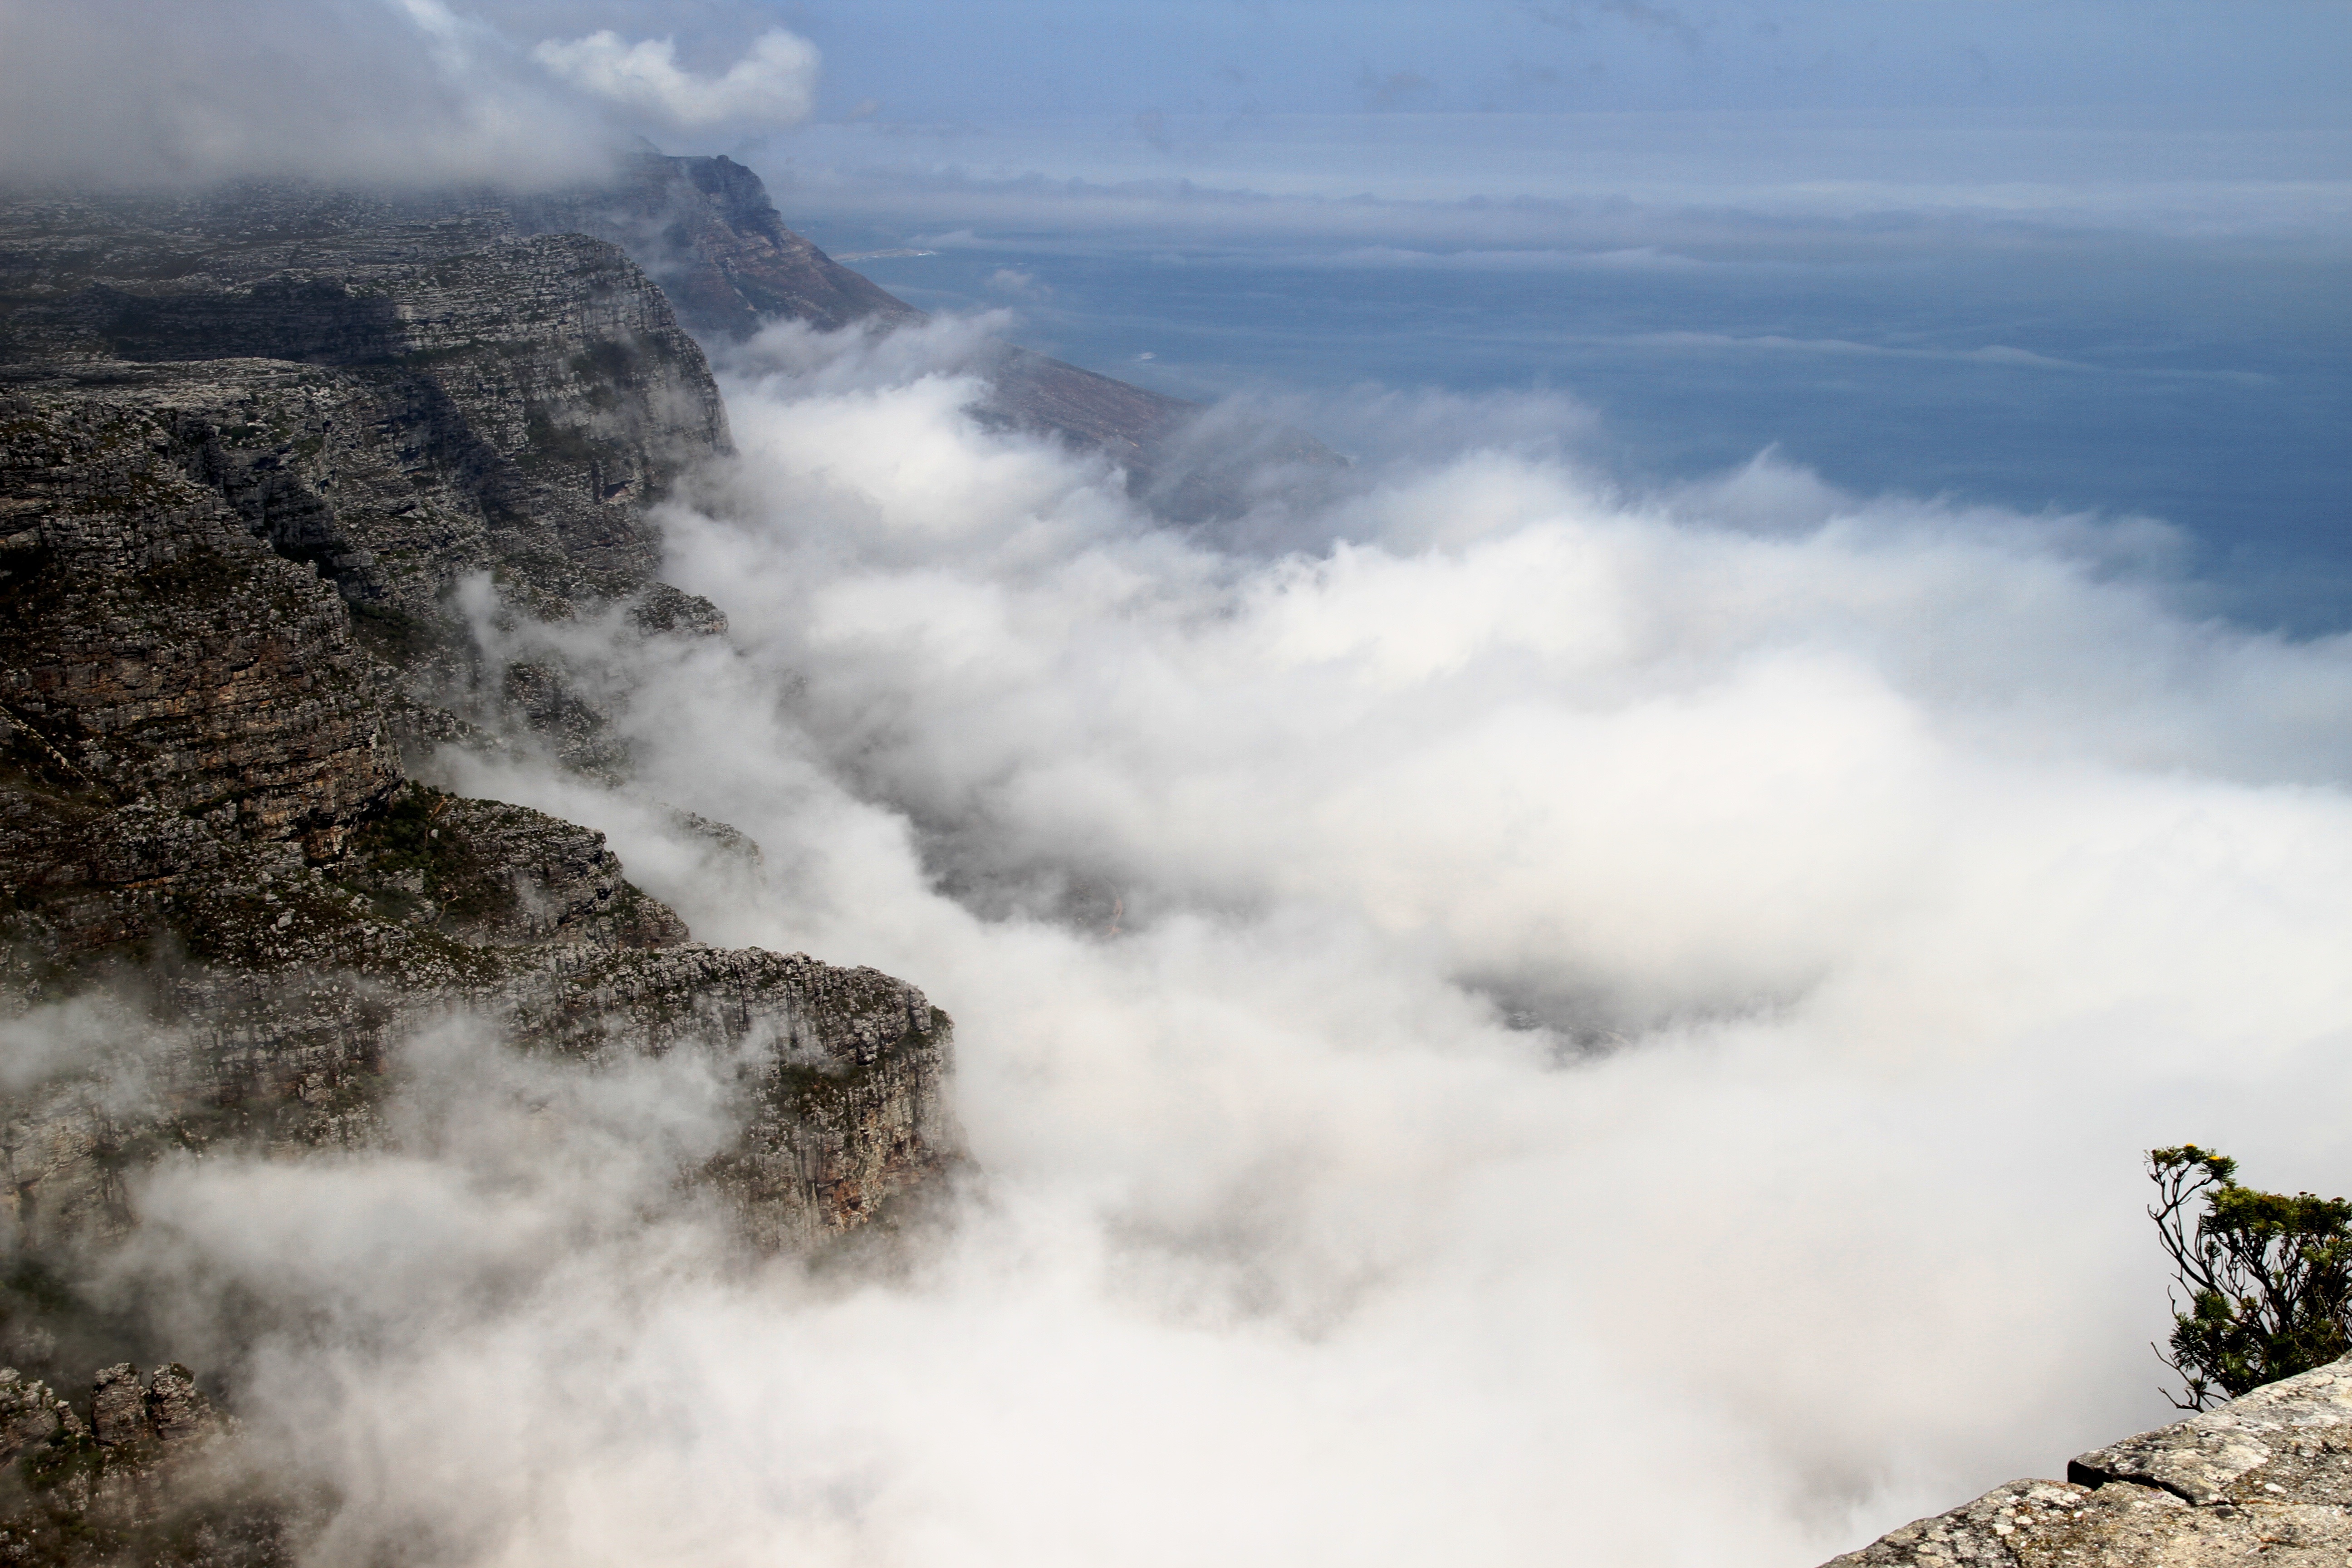
landscape, sea, coast, nature, mountain, cloud, sky, mist, wave, mountain range, cliff, weather, tourism, ridge, summit, body of water, challenge, south africa, landform, mont hwan, geographical feature, atmospheric phenomenon, mountainous landforms, geological phenomenon, wind wave, republic of south africa